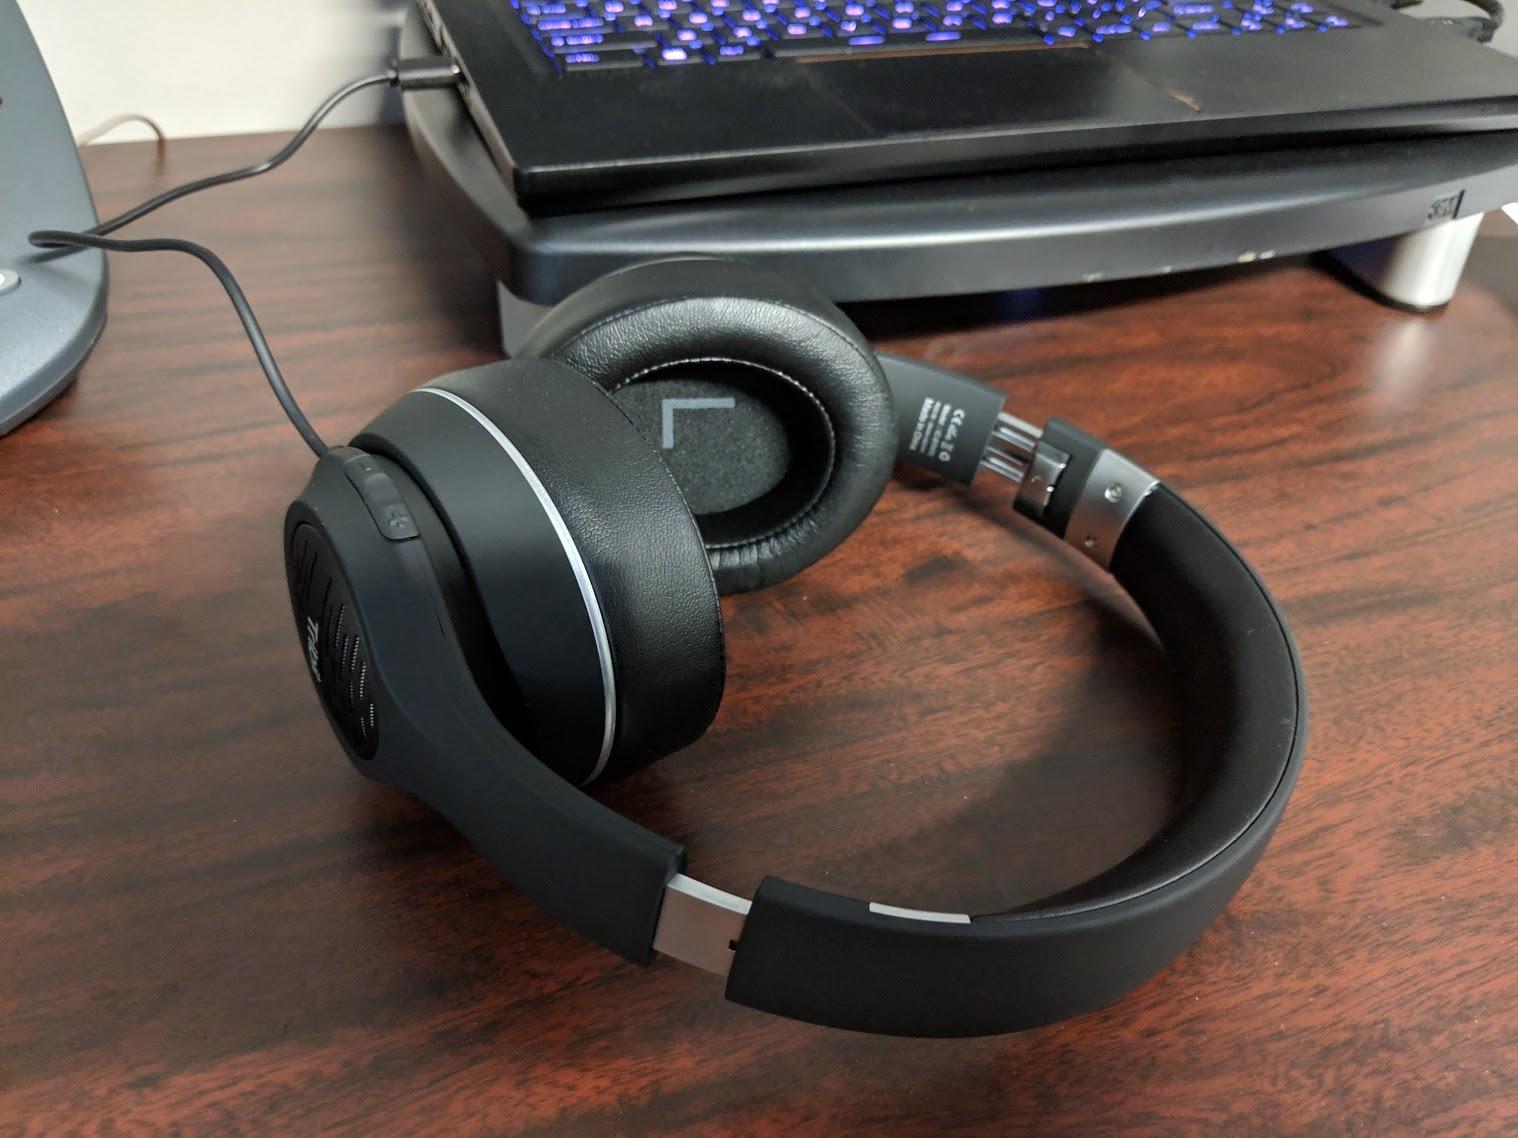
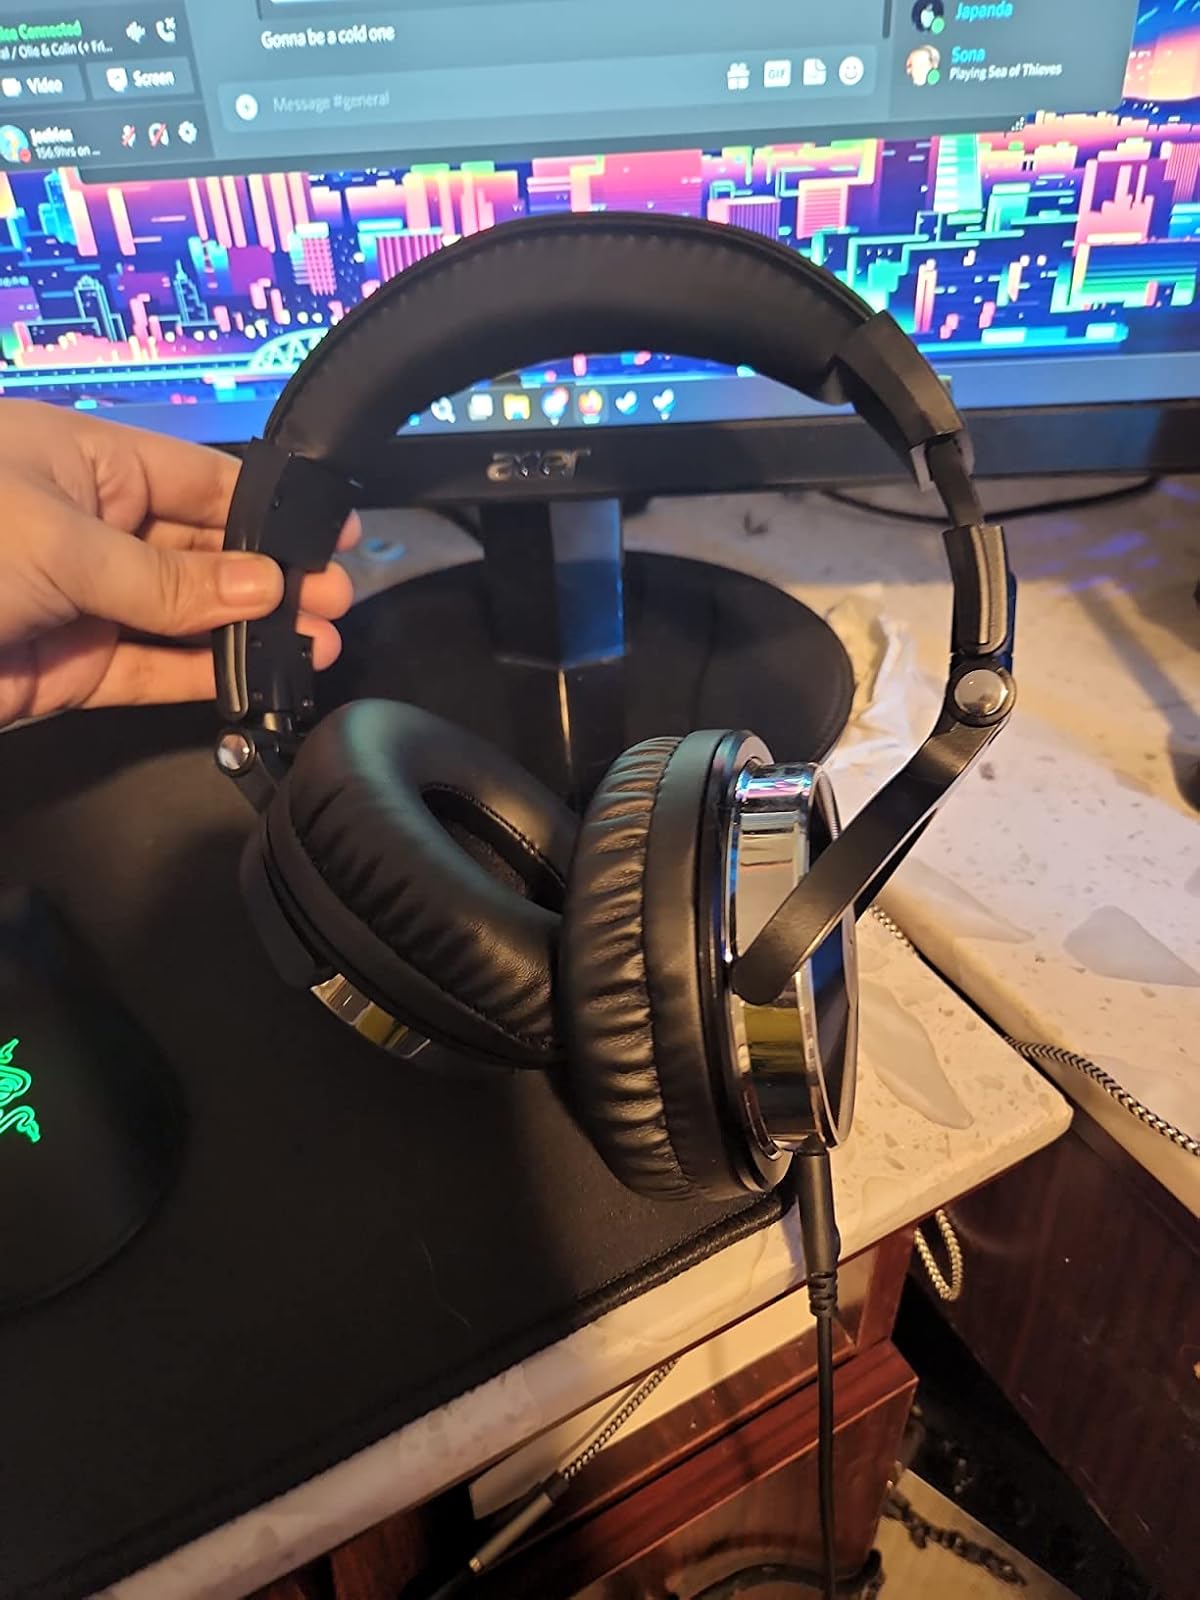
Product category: headphones
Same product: no